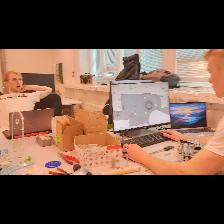
Label: Human